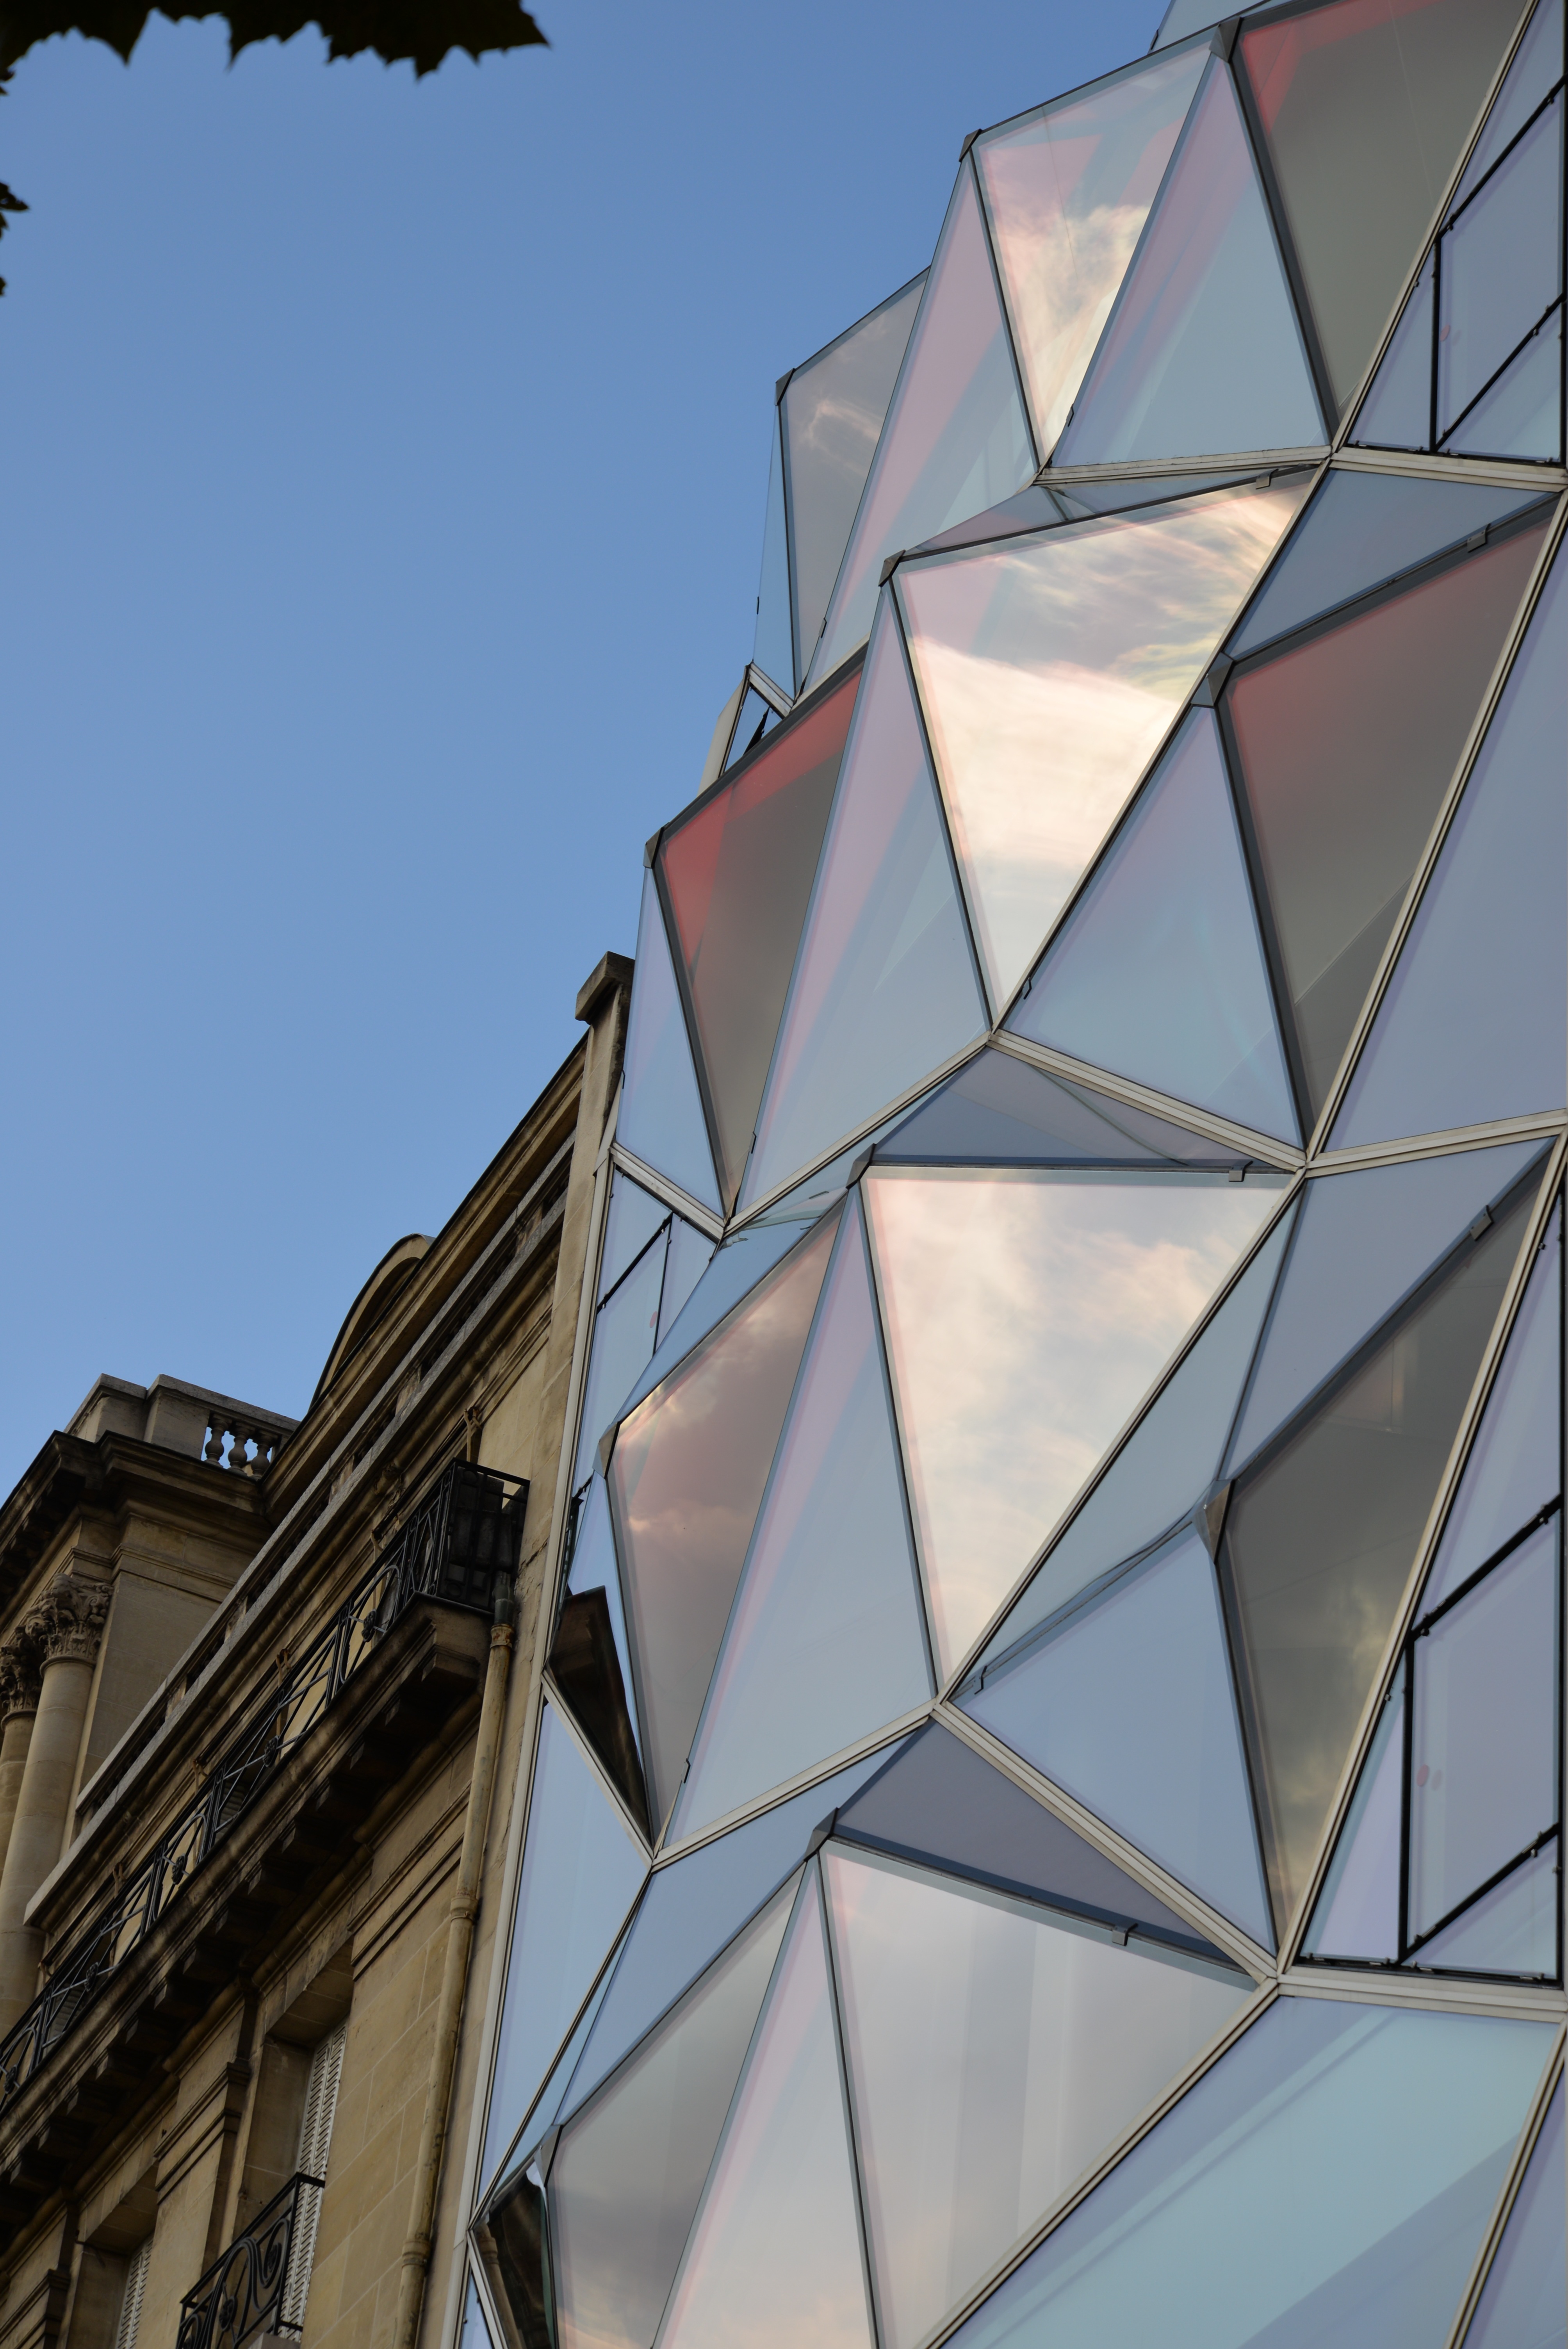
architecture, sky, window, glass, paris, skyscraper, reflection, landmark, facade, contrast, modern architecture, art, windows, symmetry, shape, highlights, daylighting, architecture in glass